David Lloyd (Welsh politician)

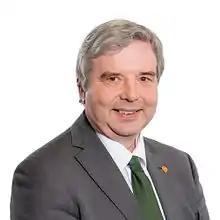

David Rees "Dai" Lloyd (born 2 December 1956 in Tywyn, Gwynedd) is a retired Welsh politician and GP. He was the Plaid Cymru Member of the Senedd for South Wales West from 1999 to 2011 and again between 2016 and 2021.